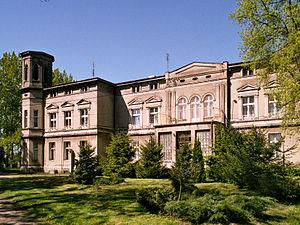
Lulkowo est un village de Pologne situé en Couïavie-Poméranie, dans le gmina de Łysomice et le powiat de Toruń.